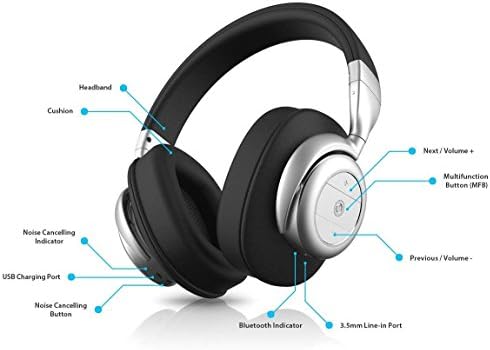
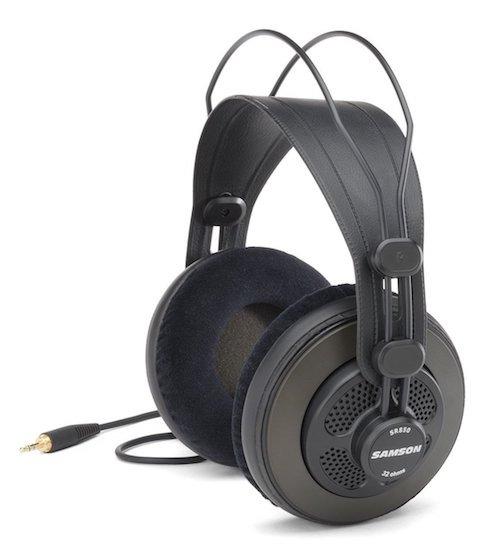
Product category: headphones
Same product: no